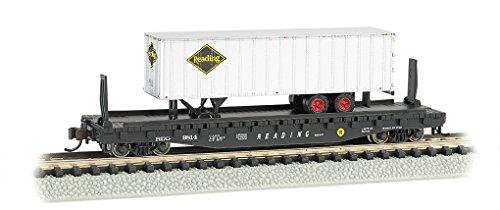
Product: Bachmann 52'6" Flat Car with 35' Ribbed Piggyback Trailer - READING with READING TRAILER - N Scale
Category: Toys & Games | Hobbies | Trains & Accessories | Train Cars | Freight Cars
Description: NMRA profile wheels.
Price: $36.84
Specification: ProductDimensions:4x0.8x1.2inches|ItemWeight:3.2ounces|ShippingWeight:3.2ounces(Viewshippingratesandpolicies)|DomesticShipping:ItemcanbeshippedwithinU.S.|InternationalShipping:ThisitemcanbeshippedtoselectcountriesoutsideoftheU.S.LearnMore|ASIN:B00M4KAQGW|Californiaresidents:ClickhereforProposition65warning|Itemmodelnumber:16754|Manufacturerrecommendedage:14yearsandup